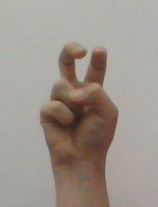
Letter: toot